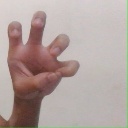
अक्षर: छ